Patricia Quinn

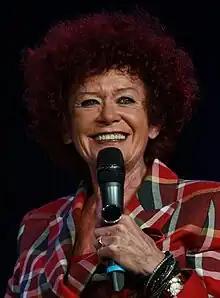
Quinn in 2016

Patricia Quinn, Lady Stephens (born 28 May 1944) is a Northern Irish actress and singer. She is best known for her role as Magenta in the 1975 musical comedy horror film "The Rocky Horror Picture Show," and the original stage play from which it was adapted. She appeared as Dr. Nation McKinley in the 1981 musical film "Shock Treatment". In 2012, Quinn played the role of Megan in the horror film "The Lords of Salem".